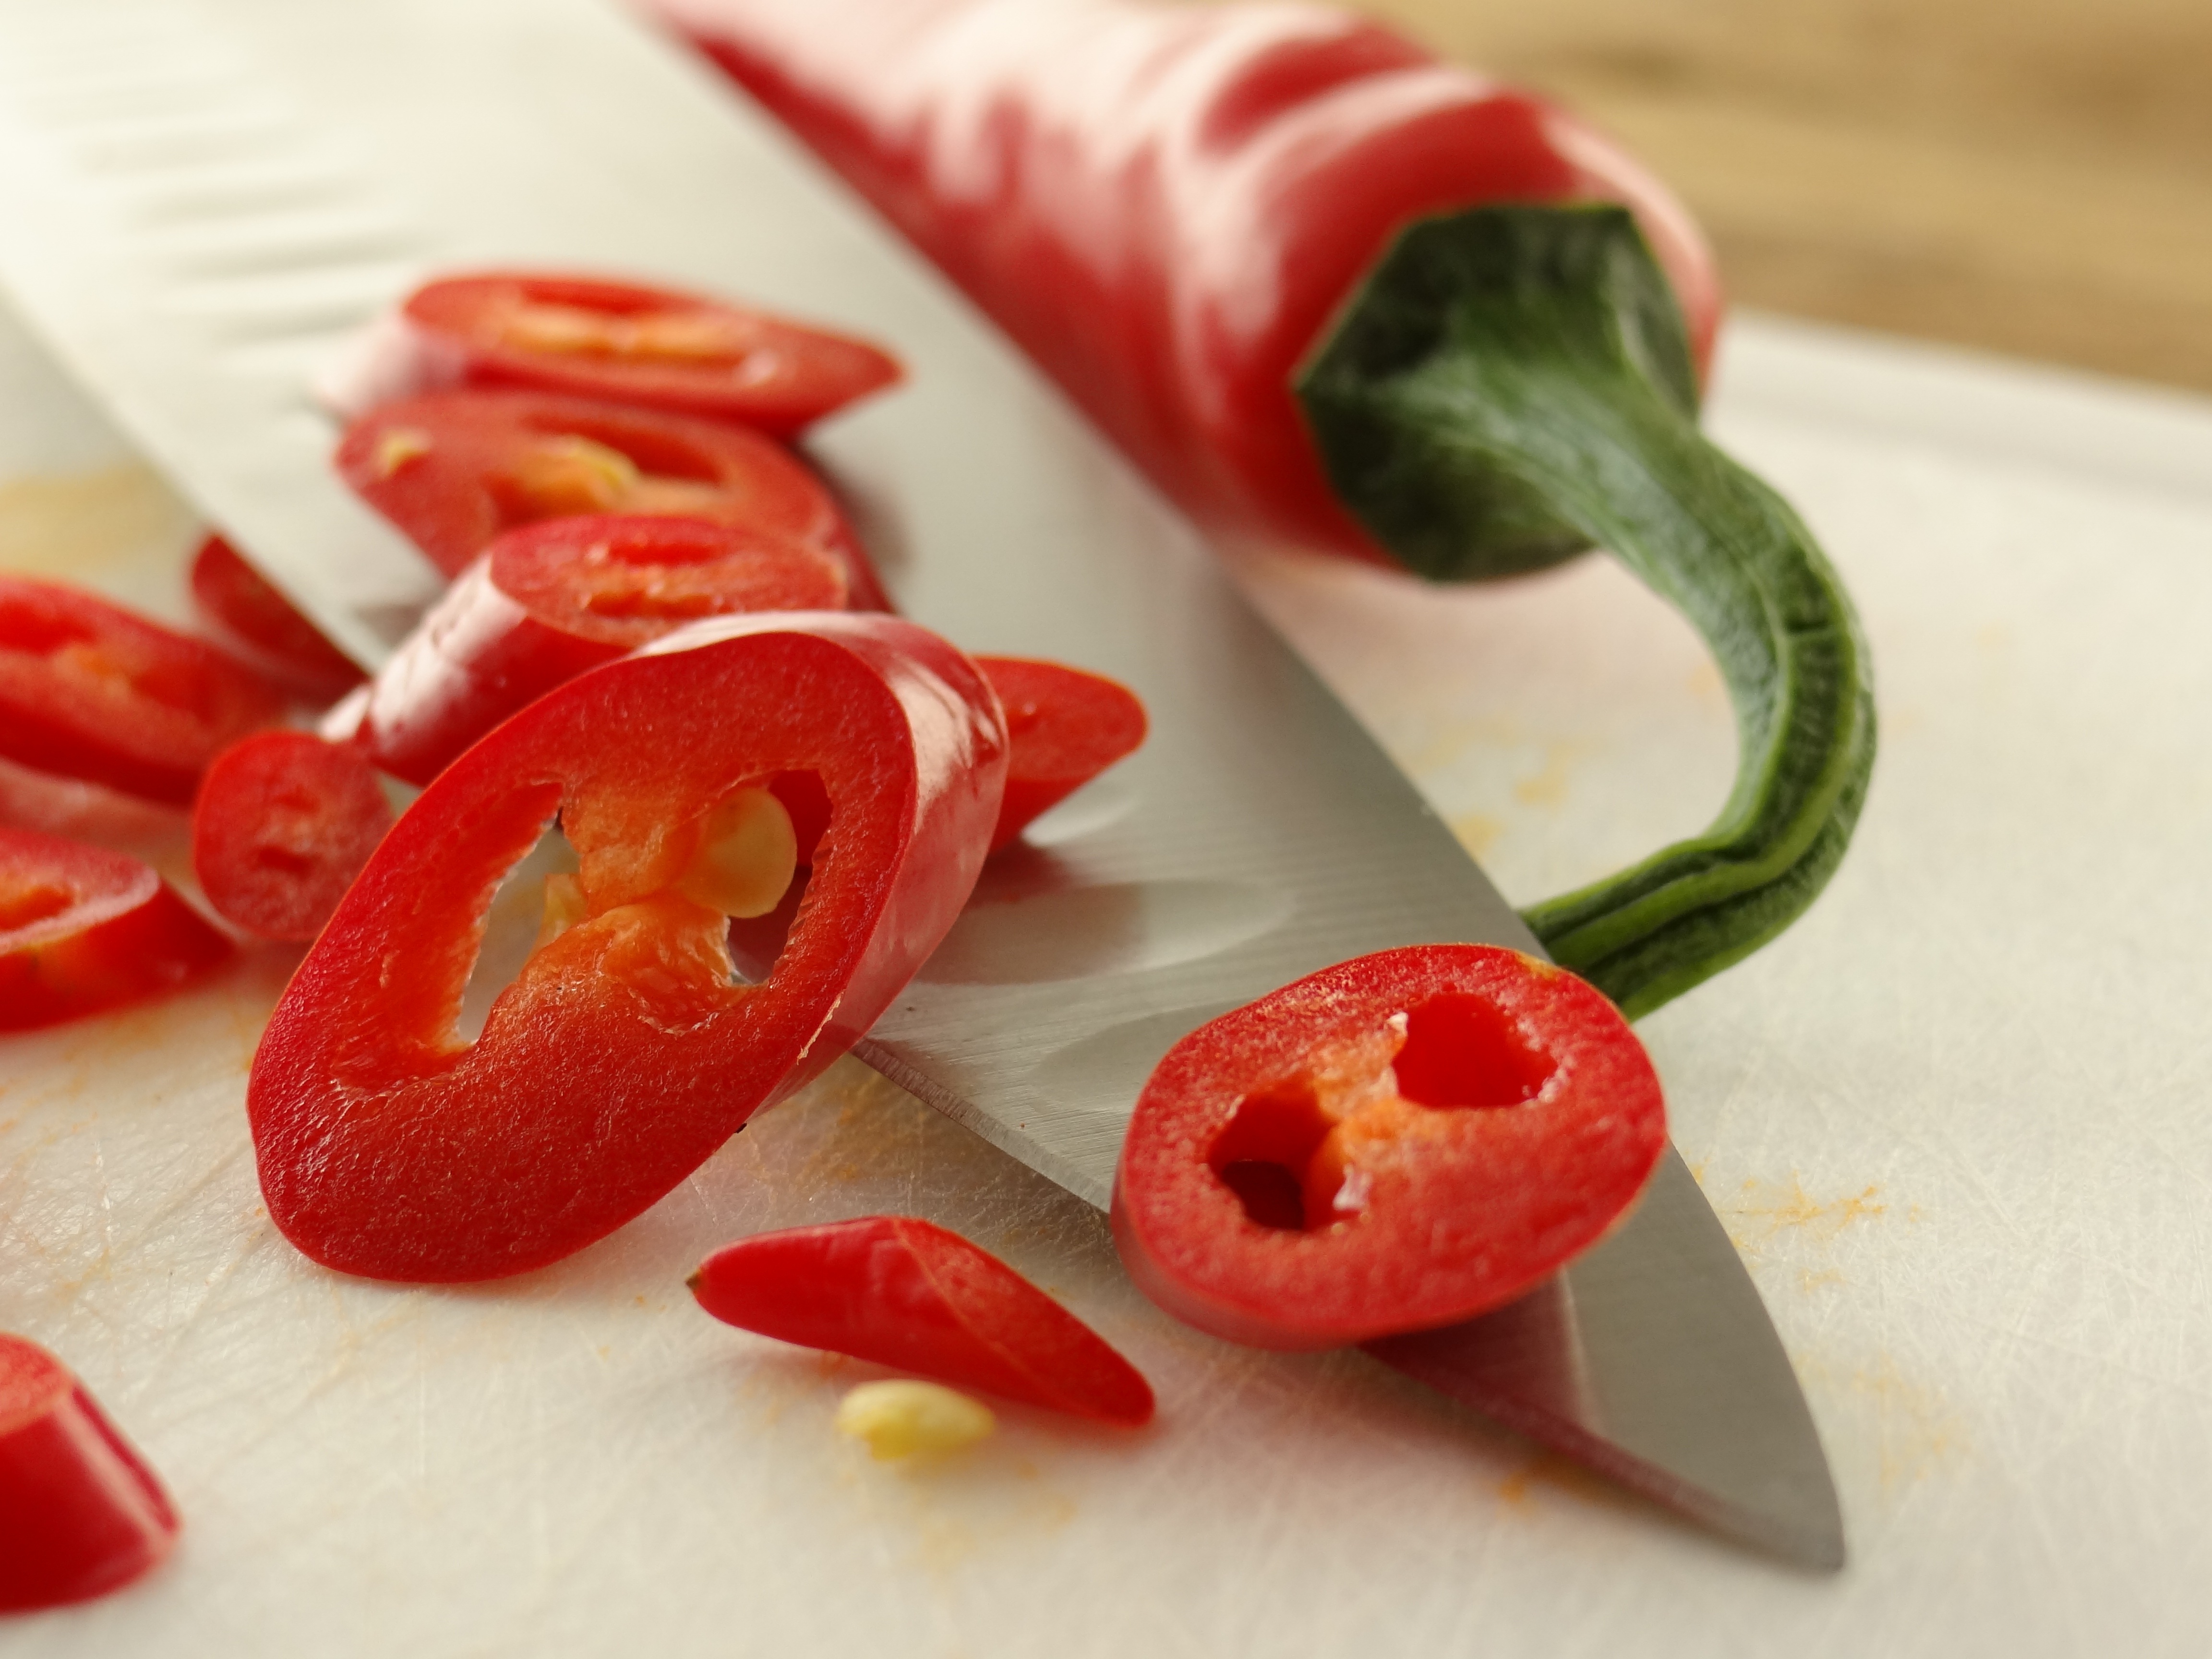
sharp, plant, flower, petal, dish, food, red, produce, vegetable, knife, cut, pepperoni, flowering plant, chili pepper, land plant, peperoncini, bell peppers and chili peppers